Jalor railway station

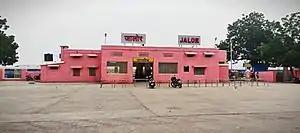
Jalor Railway Station Entrance in 2020

Jalor railway station is an Indian railway station in Jalor district, Rajasthan. Its code is JOR. It serves Jalor city. The station consists of two platforms. Passenger, Express and Superfast trains halt here.